Verrazzano-Narrows Bridge

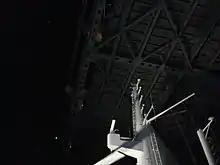
"Queen Mary 2" radar mast passing under the Verrazzano Bridge, showing that there is sufficient clearance for the ship beneath the span

The Verrazzano-Narrows Bridge is owned by Triborough Bridge and Tunnel Authority bondholders who paid for the bridge at its construction. It is operated by the TBTA, which is an affiliate agency of the MTA, using the business name MTA Bridges and Tunnels. The bridge carries Interstate 278, which continues onto the Staten Island Expressway to the west and the Gowanus Expressway to the northeast. The Verrazzano, in combination with the Goethals Bridge and the Staten Island Expressway, created a new way for commuters and travelers to reach Brooklyn, Long Island, and Manhattan by car from New Jersey.